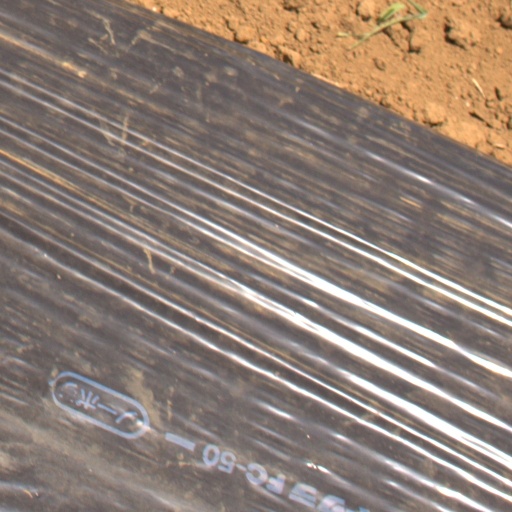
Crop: Jerusalem artichoke